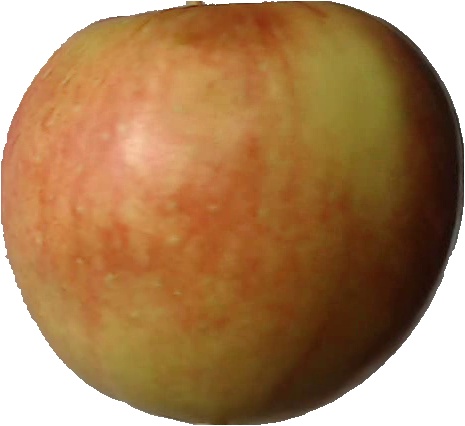
Label: apple_red_2